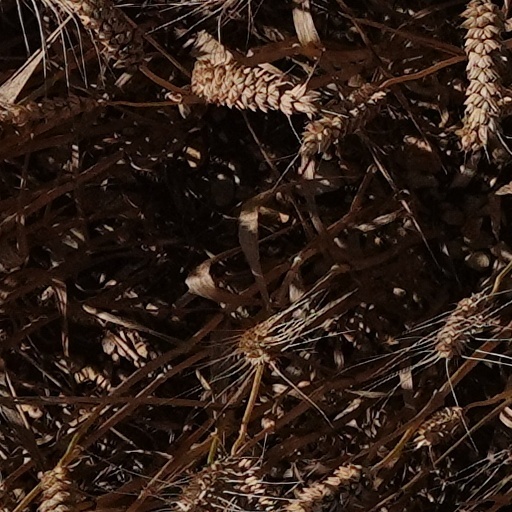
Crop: wheat